2023 Hong Kong rainstorm and floods

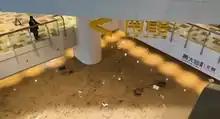
Ground level of a shopping mall in Wong Tai Sin submerged by water

Flooding were reported across the territory, with Wong Tai Sin as one of the hardest hit. Shopping centres on Lung Cheung Road and MTR underground station in the neighbourhood became deluged by water. Kwun Tong line was partly closed due to the severe flooding in the railway tunnel.